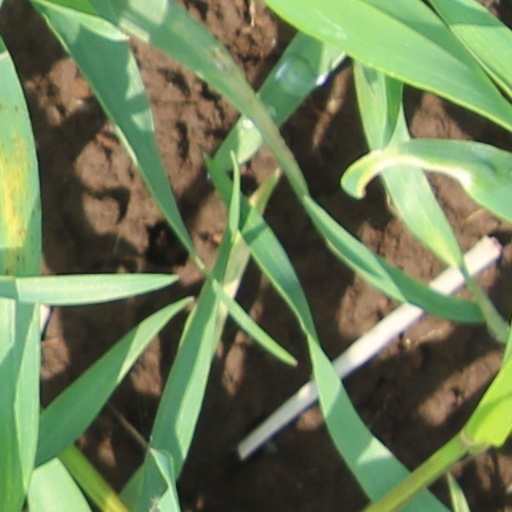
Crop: wheat